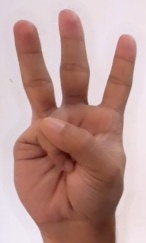
ASL sign: W